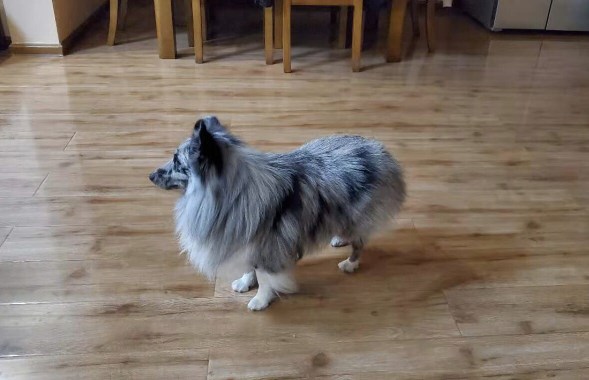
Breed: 274-n000110-Shetland_sheepdog